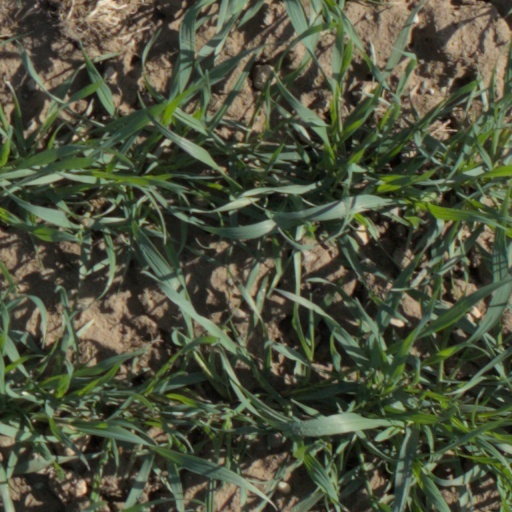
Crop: wheat